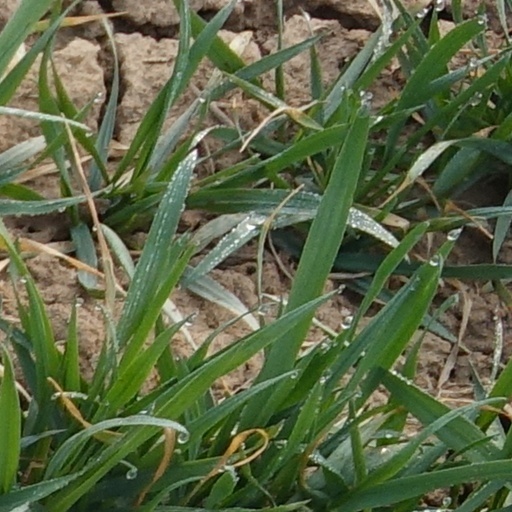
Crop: wheat